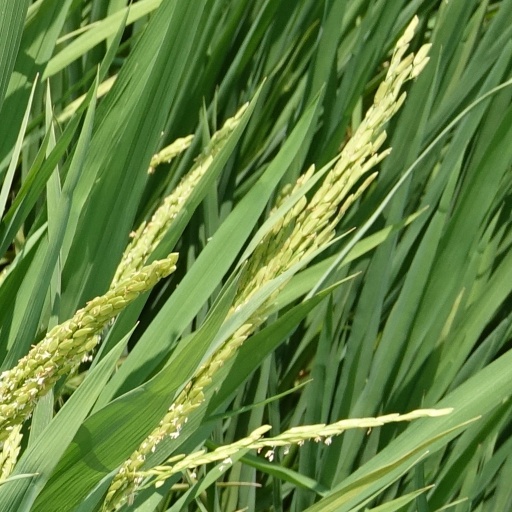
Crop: rice